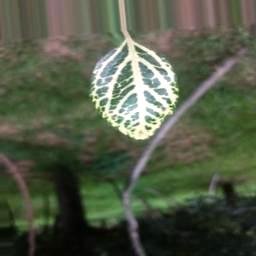
Label: Apple_Mosaic